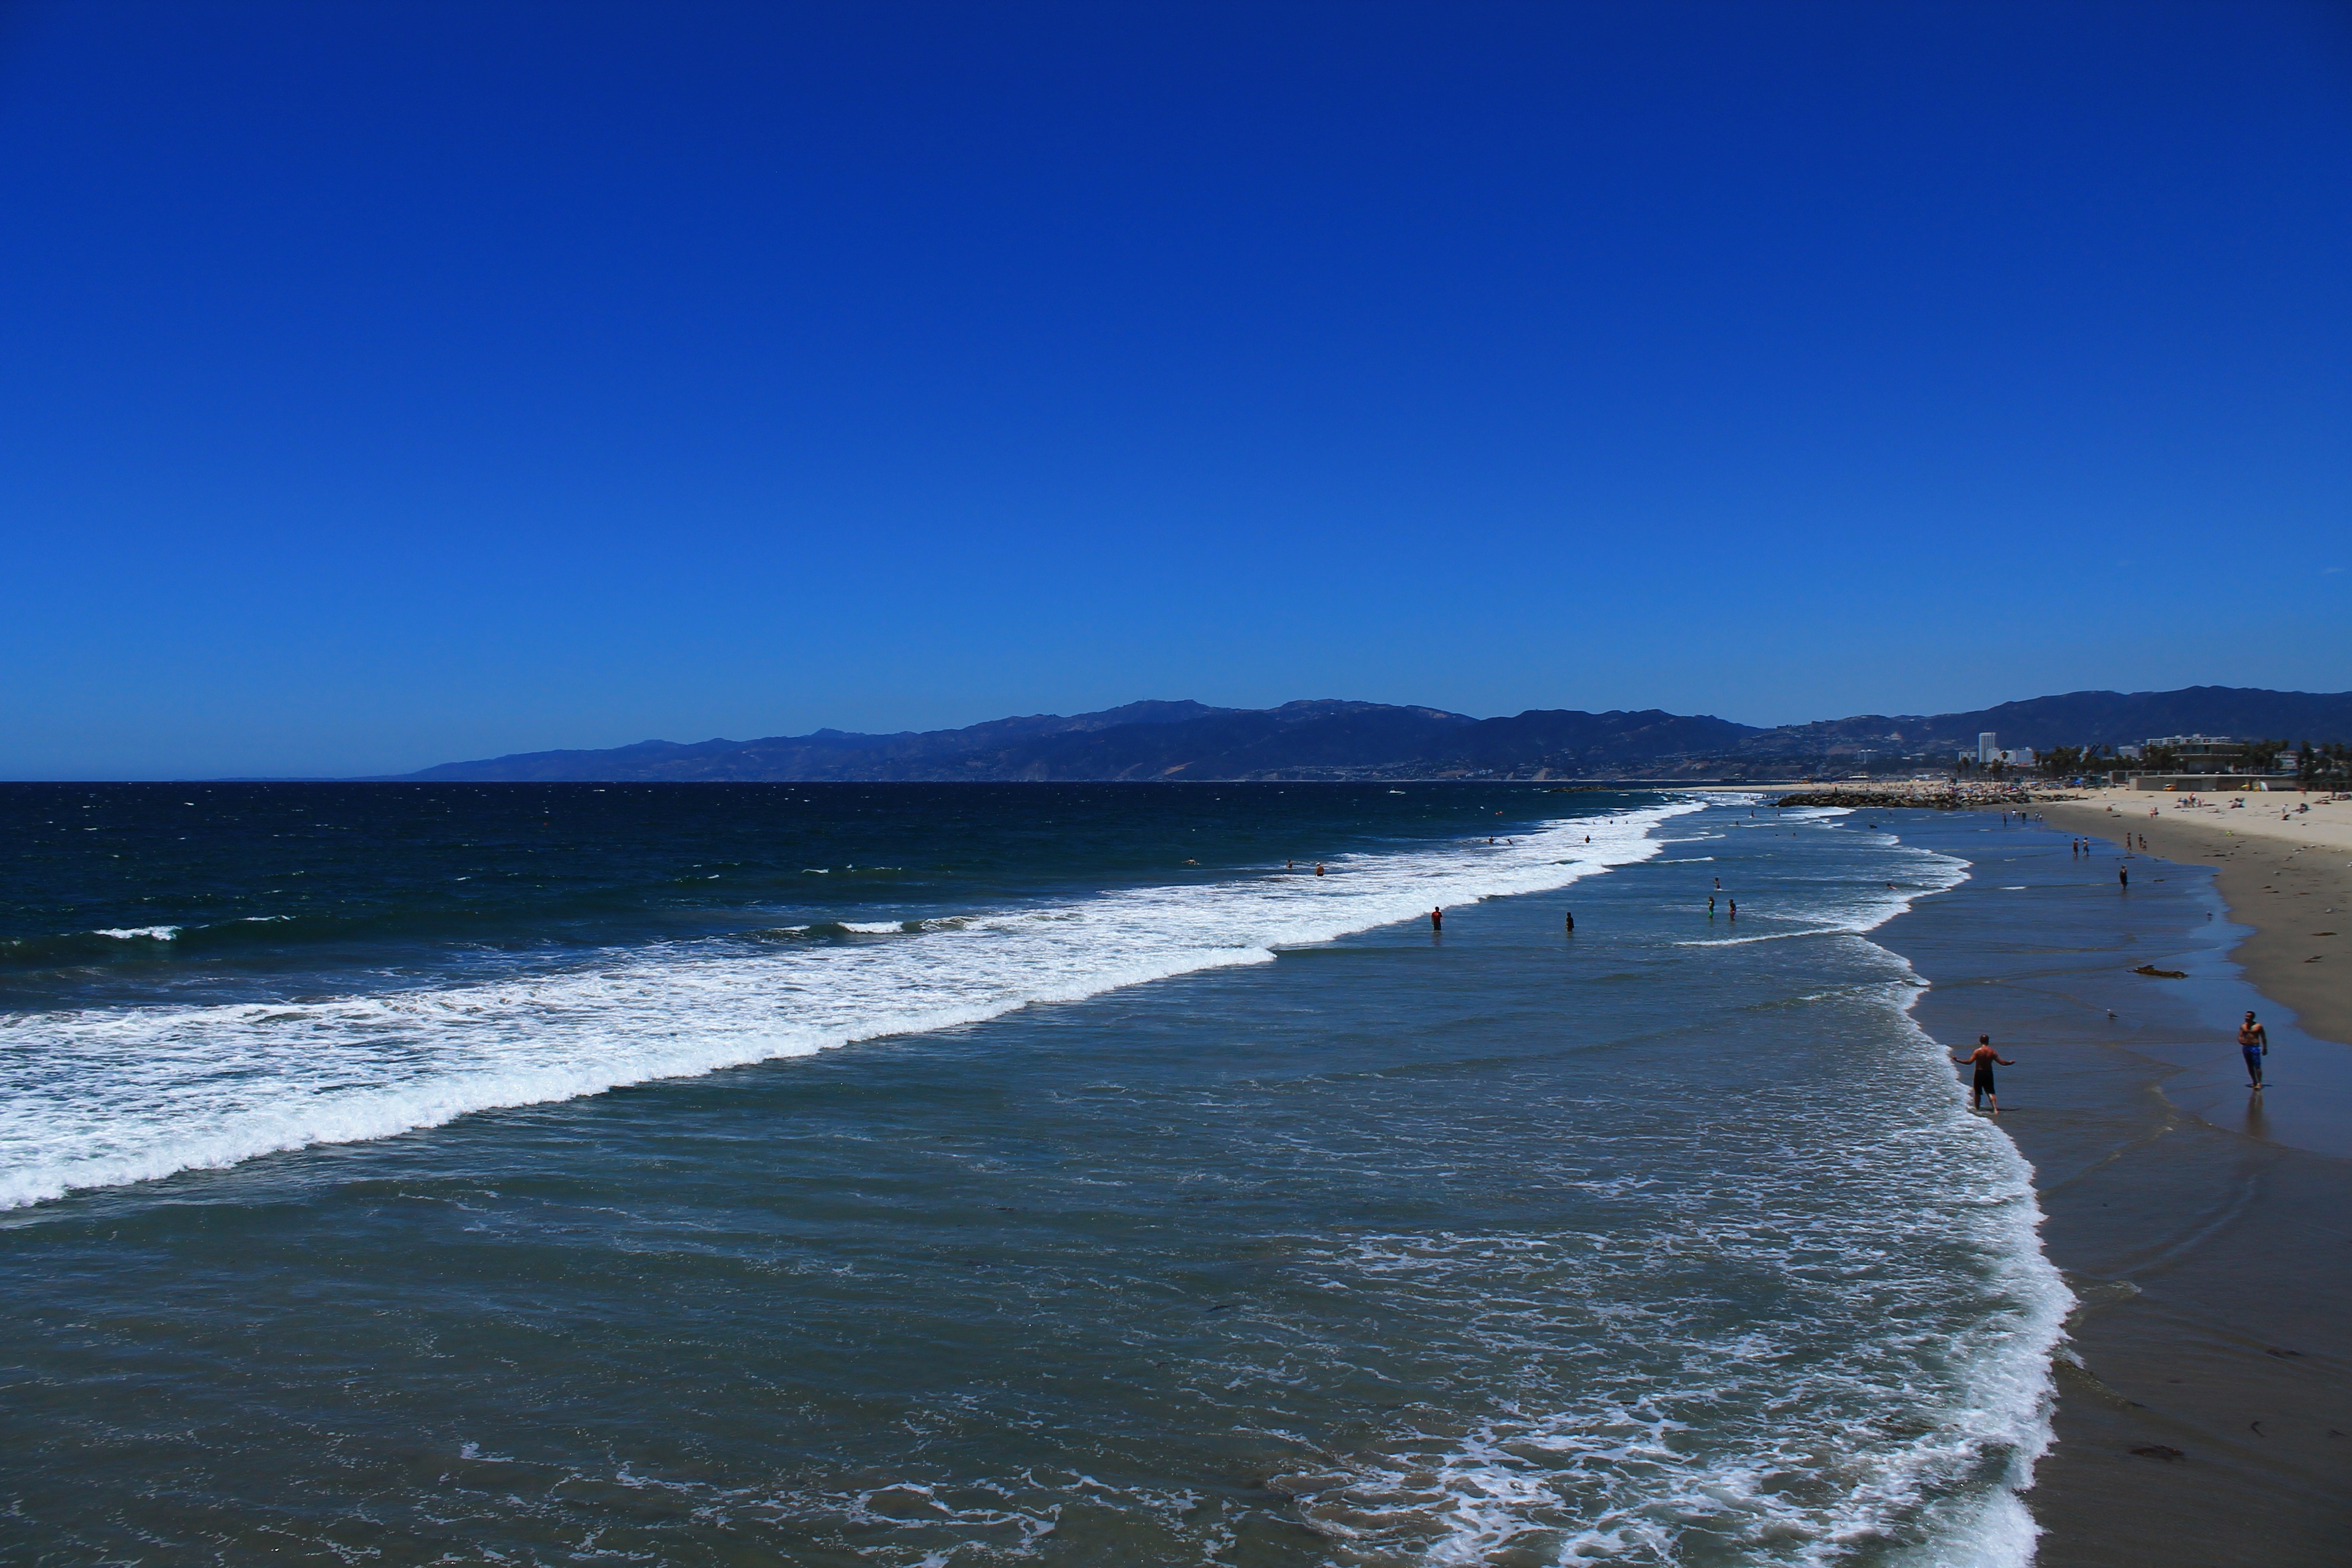
beach, sea, coast, water, sand, ocean, horizon, sky, shore, wave, vacation, dusk, clear, cove, bay, blue, california, body of water, cape, santa monica, wind wave